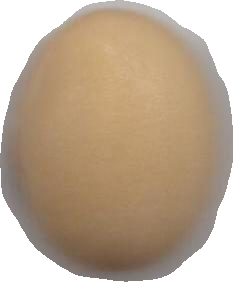
Variety: Anjasmoro